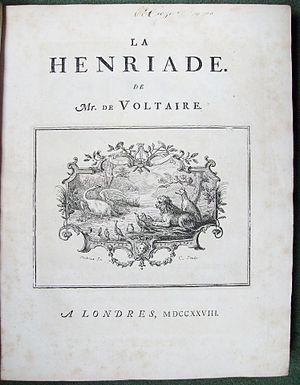
La Henriade de Voltaire à Londres en 1728
La Henriade est une épopée en dix chants de Voltaire.